The Jubilee

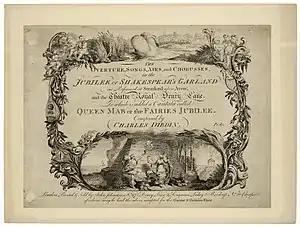
'Shakespear's Garland'.jpg

The Jubilee is a 1769 play by the British playwright and actor-manager David Garrick, with music by Charles Dibdin. It was based on his "Shakespeare Pageant" which he had originally planned to stage during the Shakespeare Jubilee in Stratford-upon-Avon until heavy rain forced it to be abandoned. It was first performed at the Drury Lane Theatre on 14 October 1769 and proved a major success, running for ninety performances. This allowed Garrick to recoup much of the money he had spent on the Jubilee celebrations.